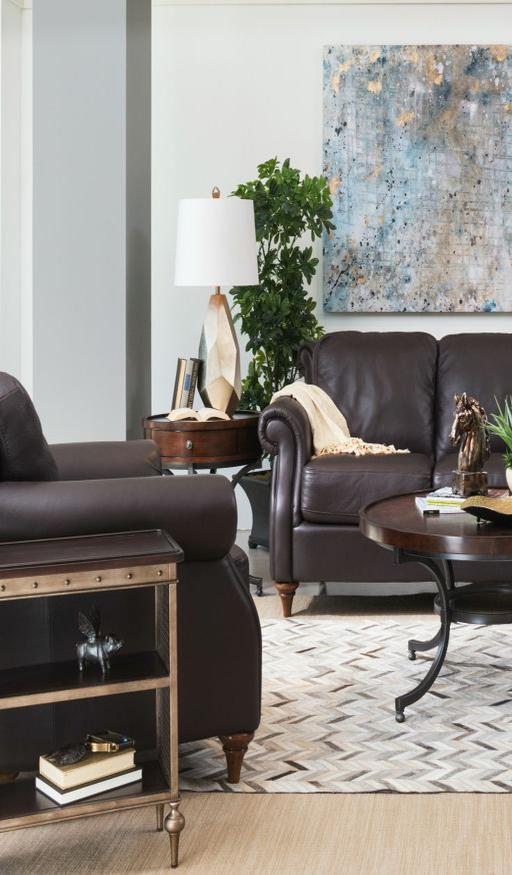
how to decorate around brown leather furniture .